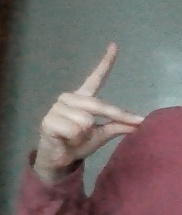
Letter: ta